Gravitation: Variation in Time and Space

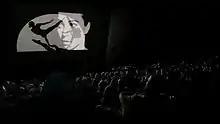
Screening of "Gravitation: Variation in Time and Space" at the MFAH in November 2015

The film is a story of creation, inner struggle and transformation. Calligraphic black and white images are rich in metaphors exploring the notions of time and space, movement and light. The film is divided in chapters: Birth, Desire, Clash, Despair, Gravitation.